Camp Ashraf

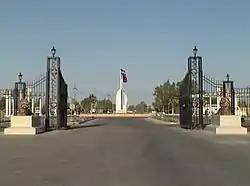
Entrance gate of Ashraf when it was populated by PMOI exiles

According to the U.S. State Department, the MEK, which established its base at Ashraf in 1986, was then welcomed into Iraq during the Iran–Iraq War. The city of Ashraf was named in commemoration of Ashraf Rabiei, a famous political prisoner at the time of the Shah, a senior member of the People's Mujahedin of Iran and wife of Massoud Rajavi. She was killed in a firefight with the Revolutionary Guard in 1982, after the Iranian revolution.